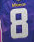
Number: 8